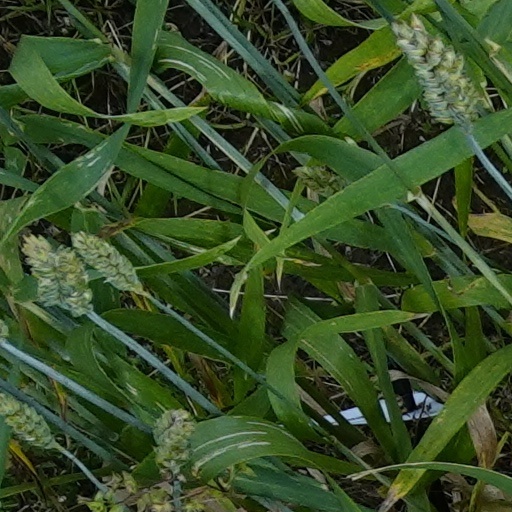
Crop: wheat